List of Royal Northumberland Fusiliers battalions in World War II

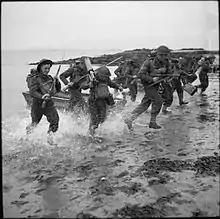
Men of the 7th Battalion, Royal Northumberland Fusiliers charge ashore during invasion exercises at Greencastle, County Down in Northern Ireland, 8 May 1942.

After returning from Dunkirk, the battalion came under command of Home Forces until April 1941; on 30 April 1941 it was transferred to the Reconnaissance Corps and redesignated as 50th Battalion, Reconnaissance Corps, and it rejoined 50th Division. It was then sent to North Africa with the division in June 1941, with a short stay in Cyprus from July to November 1941 and in Iraq from November to December 1941. Much of the time, 50 Recce was attached to the 150th Infantry Brigade in keeping with the then current tactical organisation of brigade groups in the British Army in the Mediterranean and Middle East. From February to June 1942 it was assigned to the 22nd Armoured Brigade.